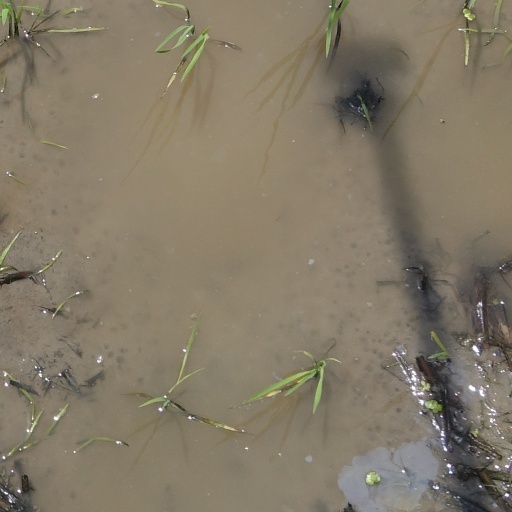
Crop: rice